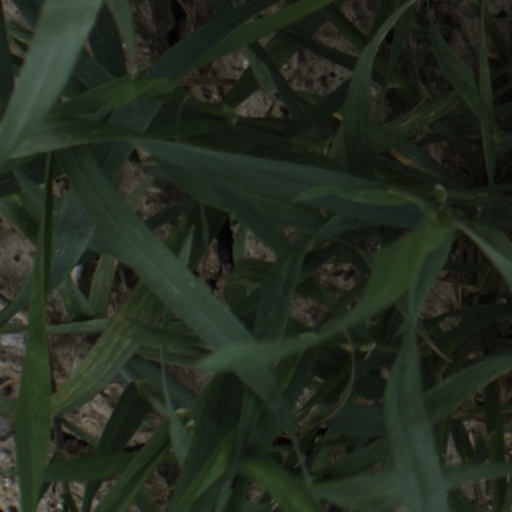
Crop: wheat